Oscar Edelstein

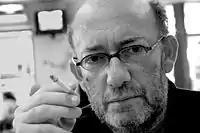
Edelstein Photo by Daniel Karp

Edelstein is informed by the tradition of the Argentine intellectual avant-garde and as such many comparisons have been made to musicians, like Charles Ives, Karlheinz Stockhausen, Edgard Varèse and John Cage, but also to more popular or rock musicians like Hermeto Pascoal, Frank Zappa, and King Crimson. Edelstein says, "Critics and specialists sometimes make comparisons in order to try to explain me to others who don't know my work. I really appreciate their intent because we always understand in our own dimension. I know that I am not so "important" or popular but I am sure that I am totally new."